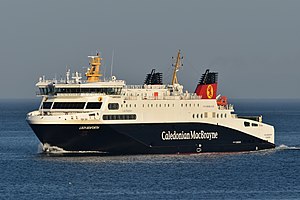
Flensburger Schiffbau-Gesellschaft / Historie
Flensburger Schiffbau-Gesellschaft blev etableret som aktieselskab i 1872 tæt ved den nuværende dansk-tyske grænse i Flensborg-Nordstaden. Værftet har bygget mere end 700 skibe siden da. Skibsværftet er den dominerende industrivirksomhed i byen.